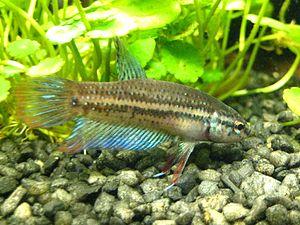
Betta imbellis, communément appelé Betta paisible, est un poisson actinoptérygien d'eau douce de la famille des osphronemidae. Cette espèce est originaire de Malaisie et d'Indonésie. À la différence de Betta splendens, ce poisson est comme son nom l'indique, paisible.